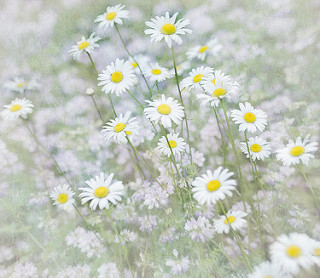
Flower: daisy